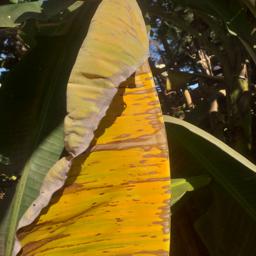
Label: MALBHOG LEAF